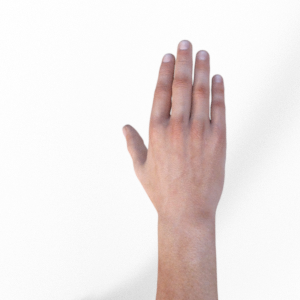
Label: paper